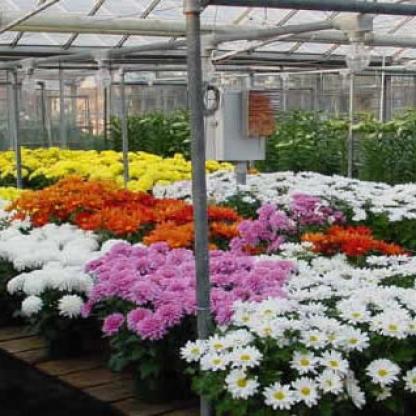
Scene: Indoor